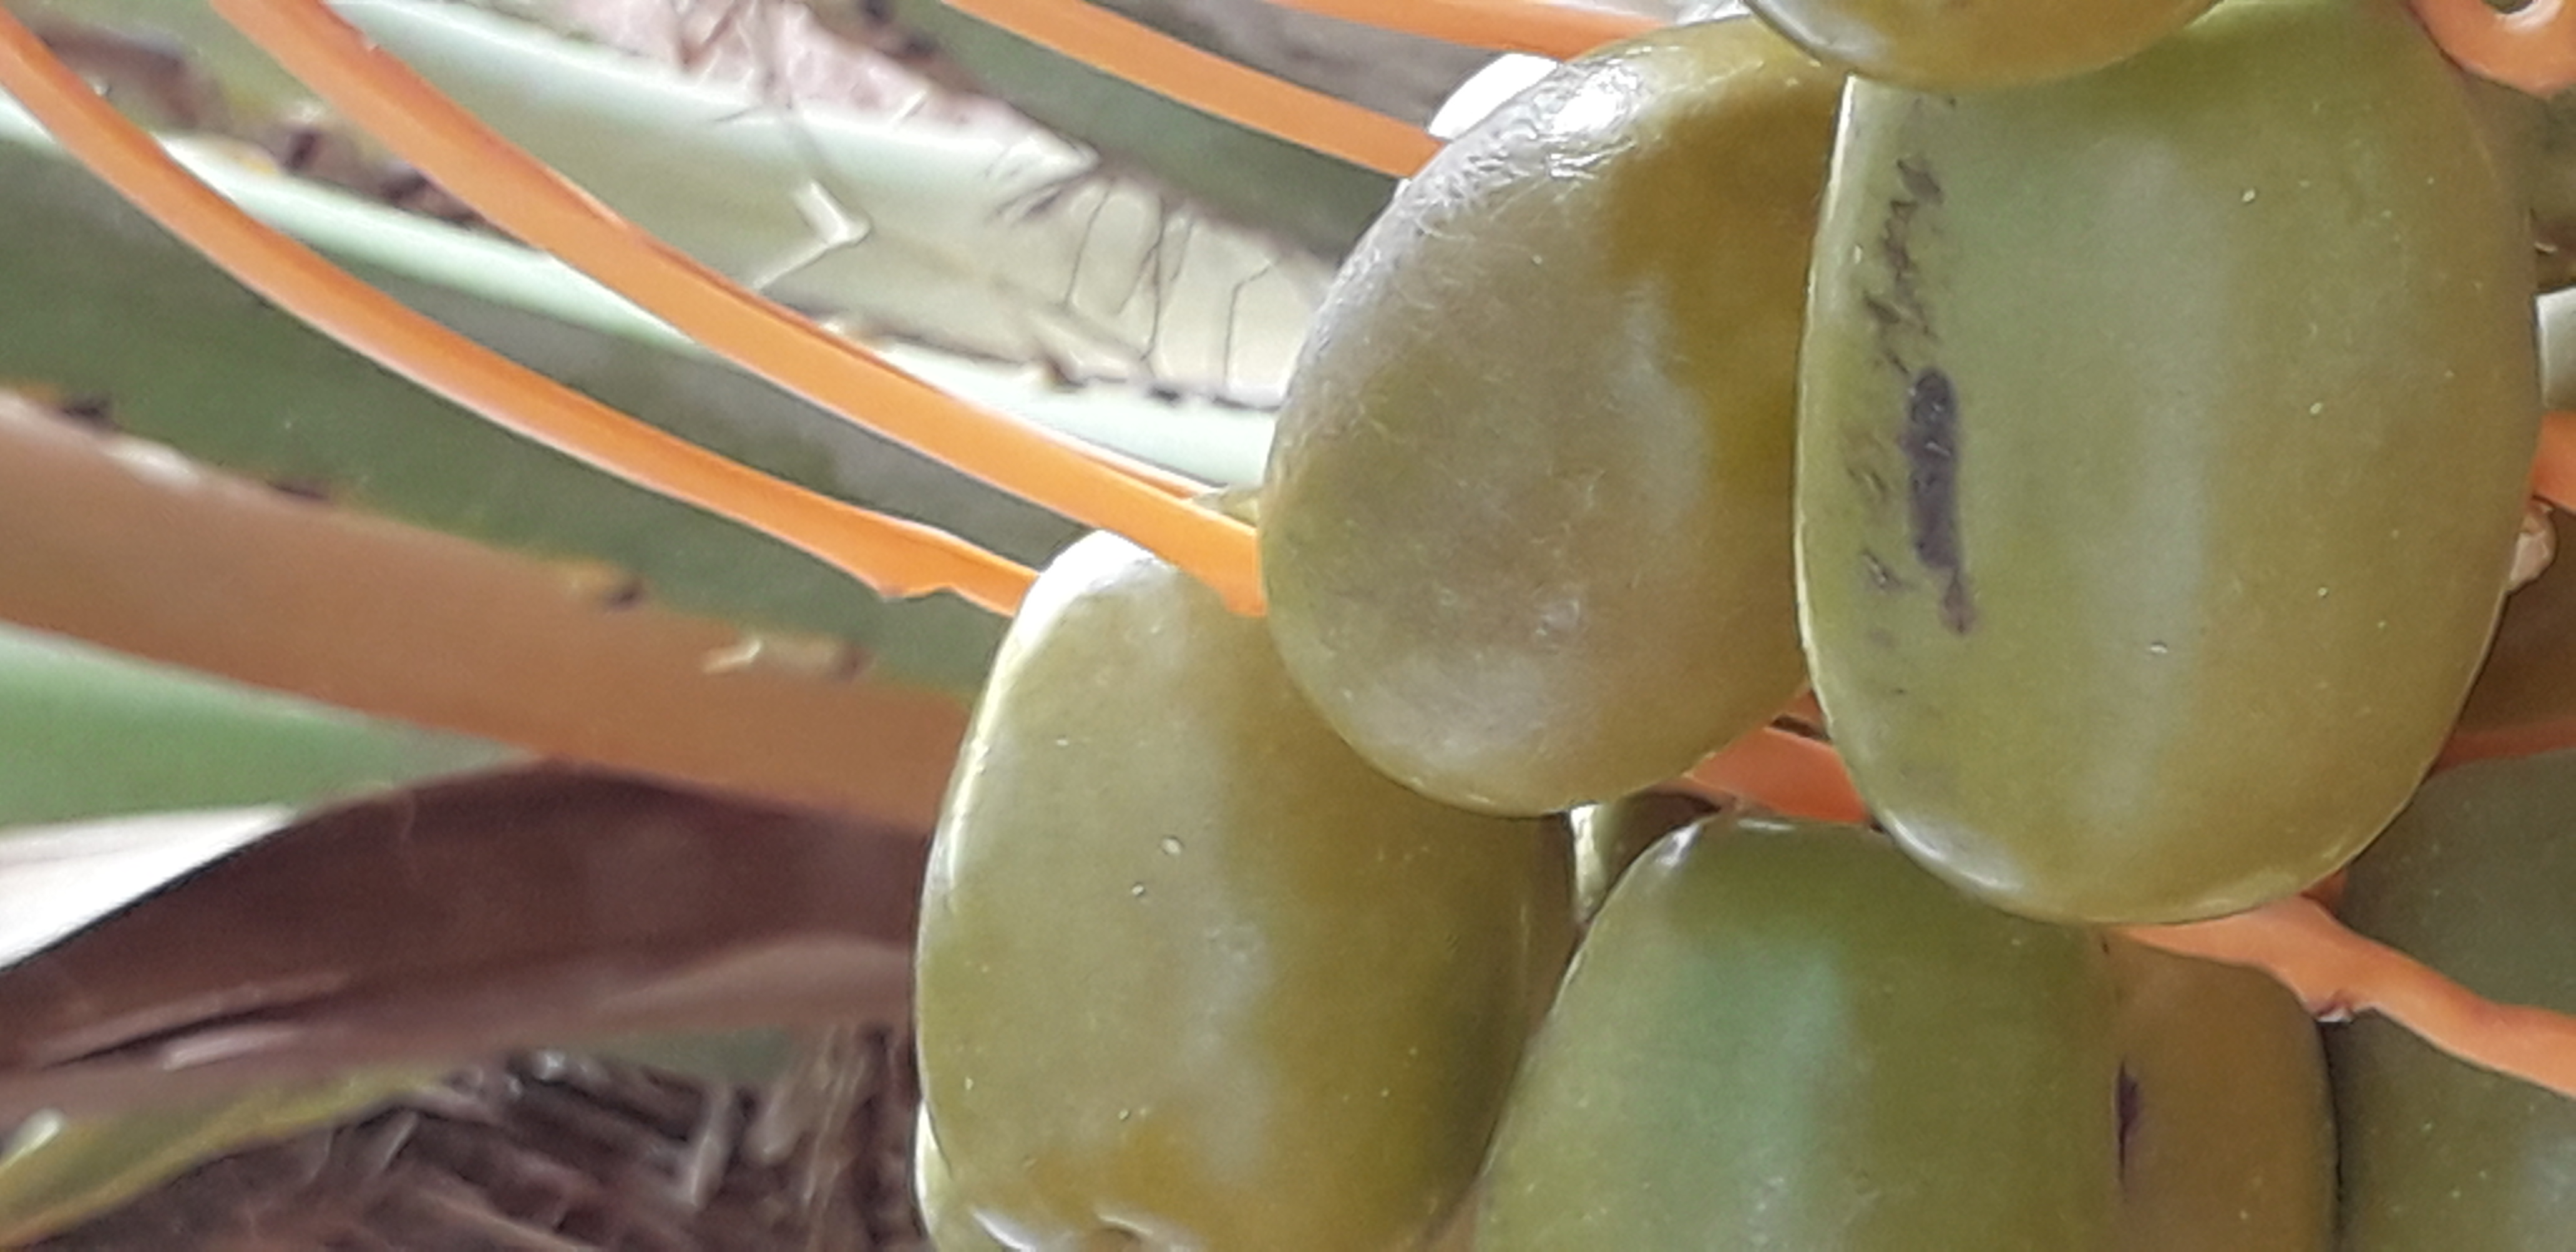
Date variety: Boufagous